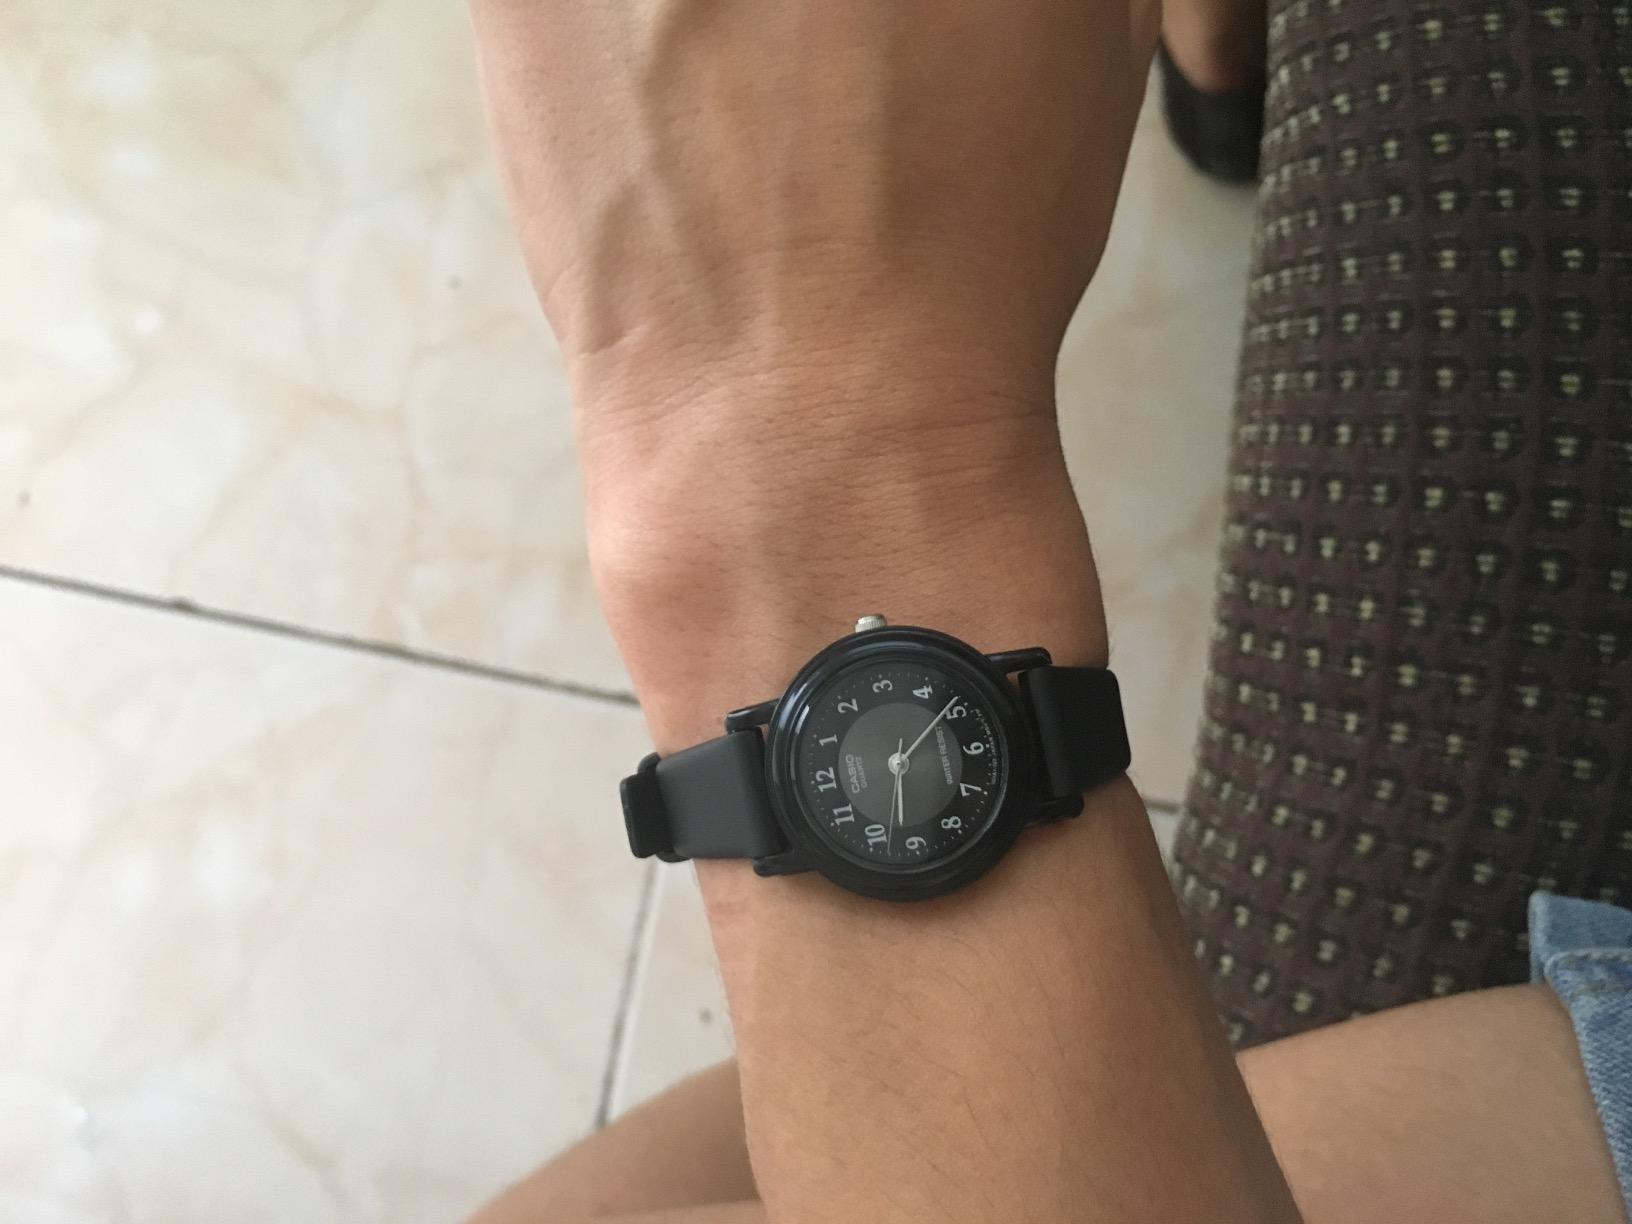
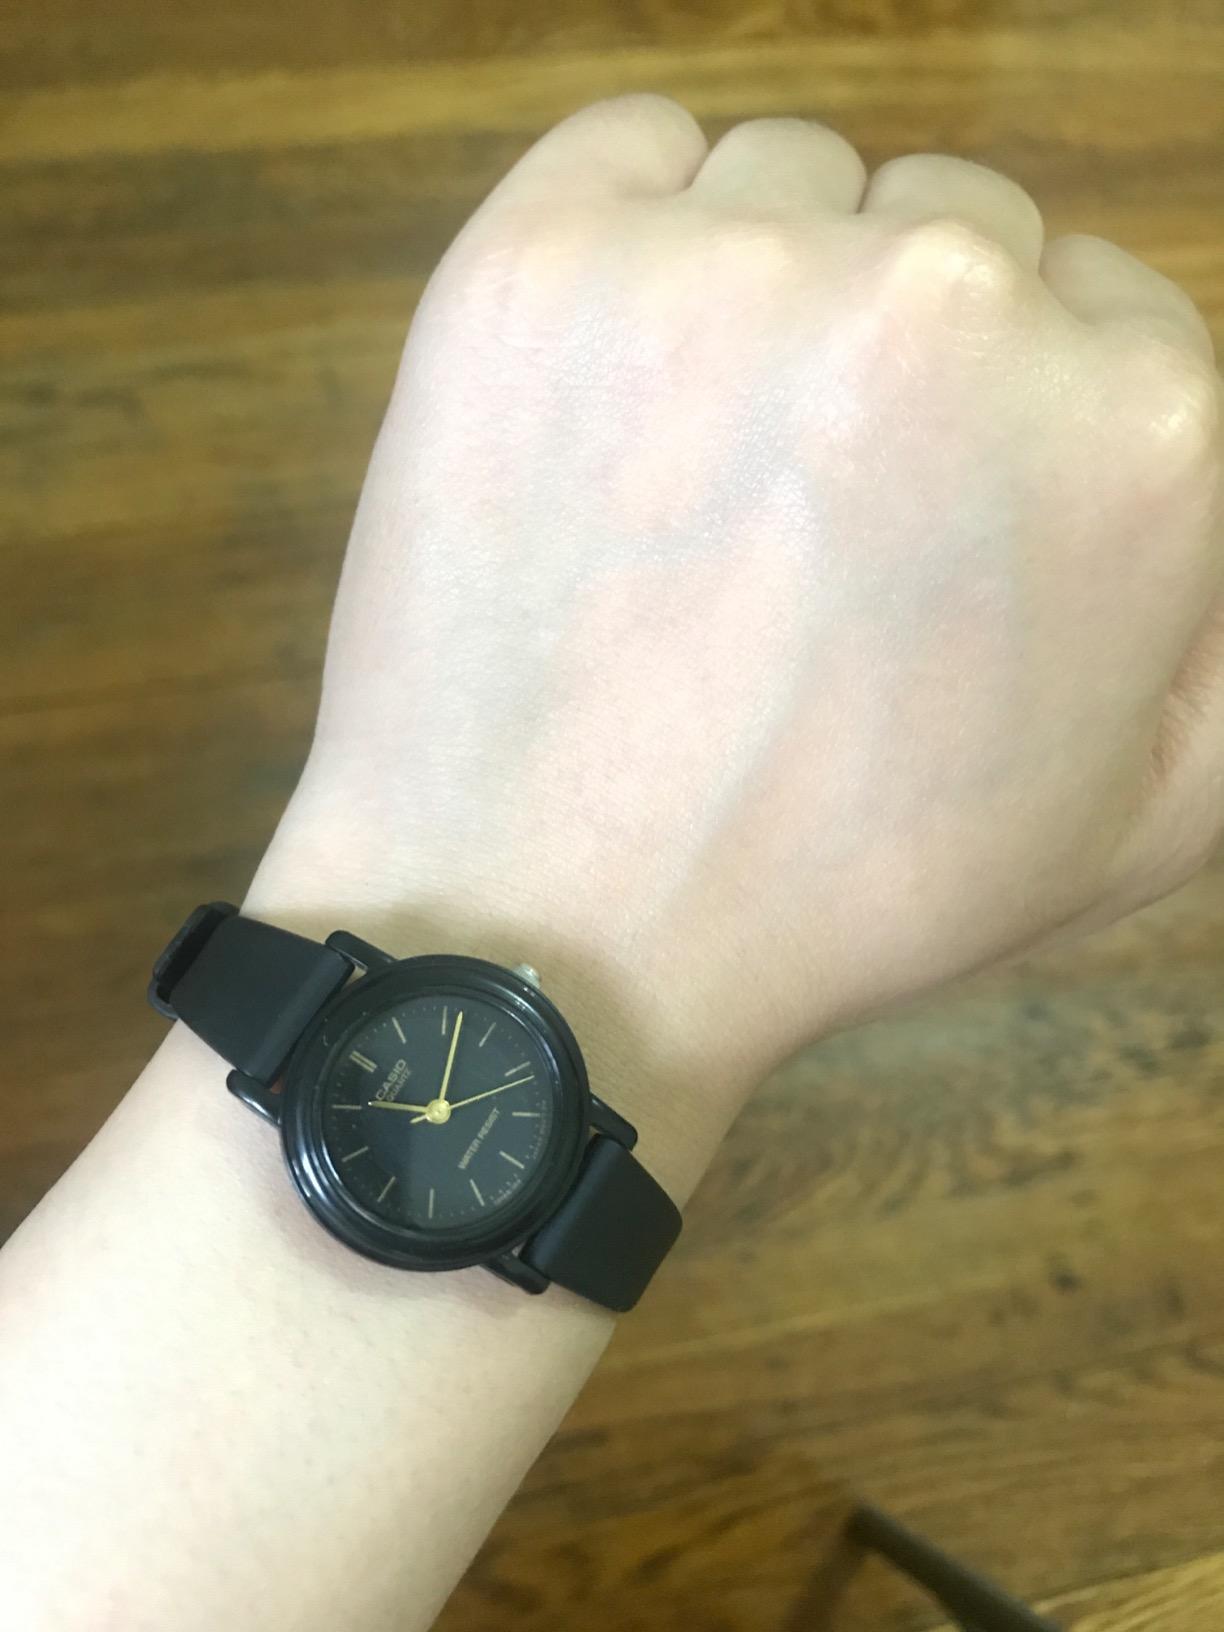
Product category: accessories_watch
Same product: no